Pleasure Island (North Carolina)

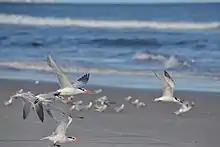
Terns take flight at Pleasure Island.

During the American Civil War, Pleasure Island was the site of Confederate Camp Wyatt. The area is also home to the remains of Fort Fisher, which held significant strategic value to the Confederate supply chain. Fort Fisher was the largest earthwork fortification in the Confederacy and was the site of a major amphibious battle, before it fell to Union forces in 1865.